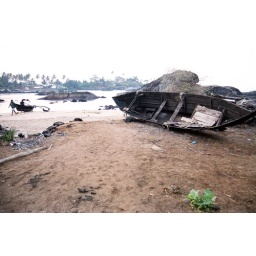
on the beach near my guesthouse was an overturned boat and in the distance, some fishermen. January 2005